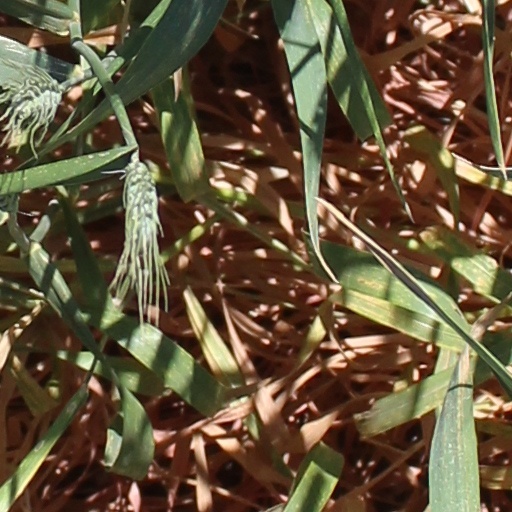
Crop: wheat